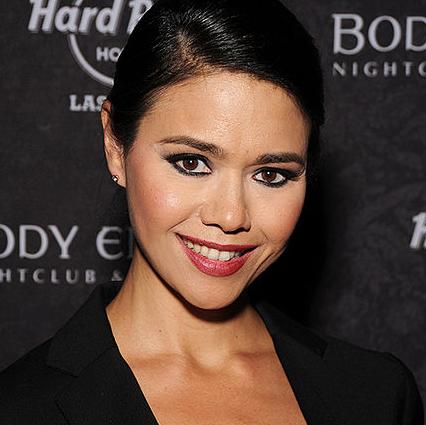
Age: 41